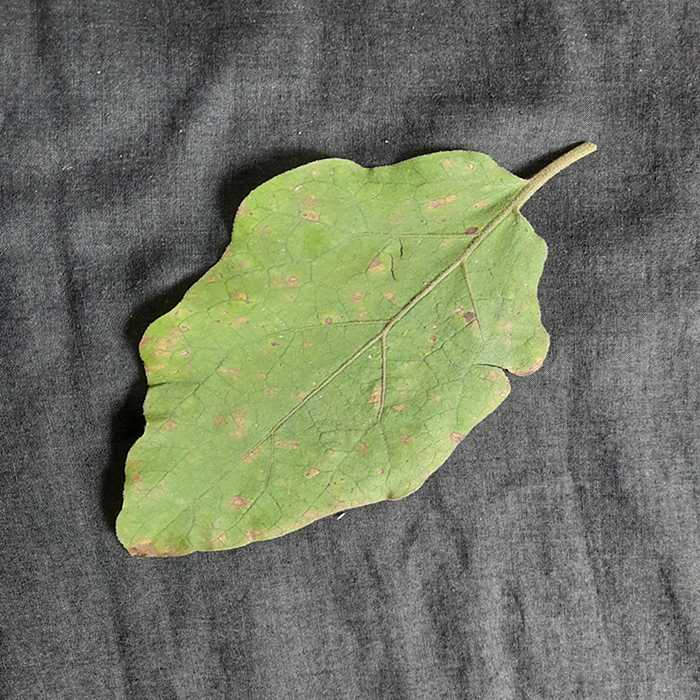
Plant: Eggplant
Label: Eggplant Cercopora leaf spot